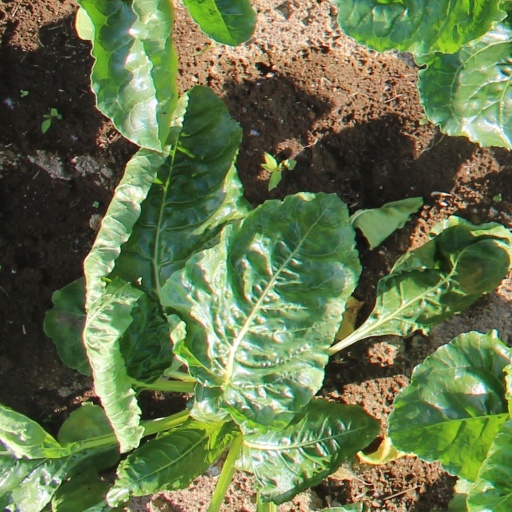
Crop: sugar beet